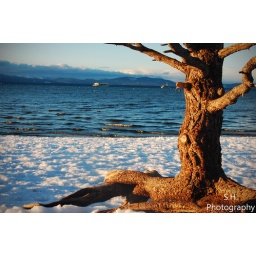
south lake tahoe tree in snow